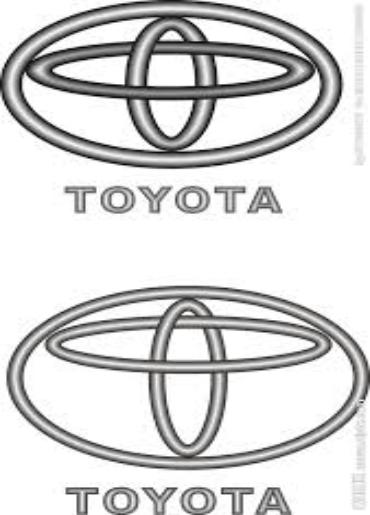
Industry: Transportation